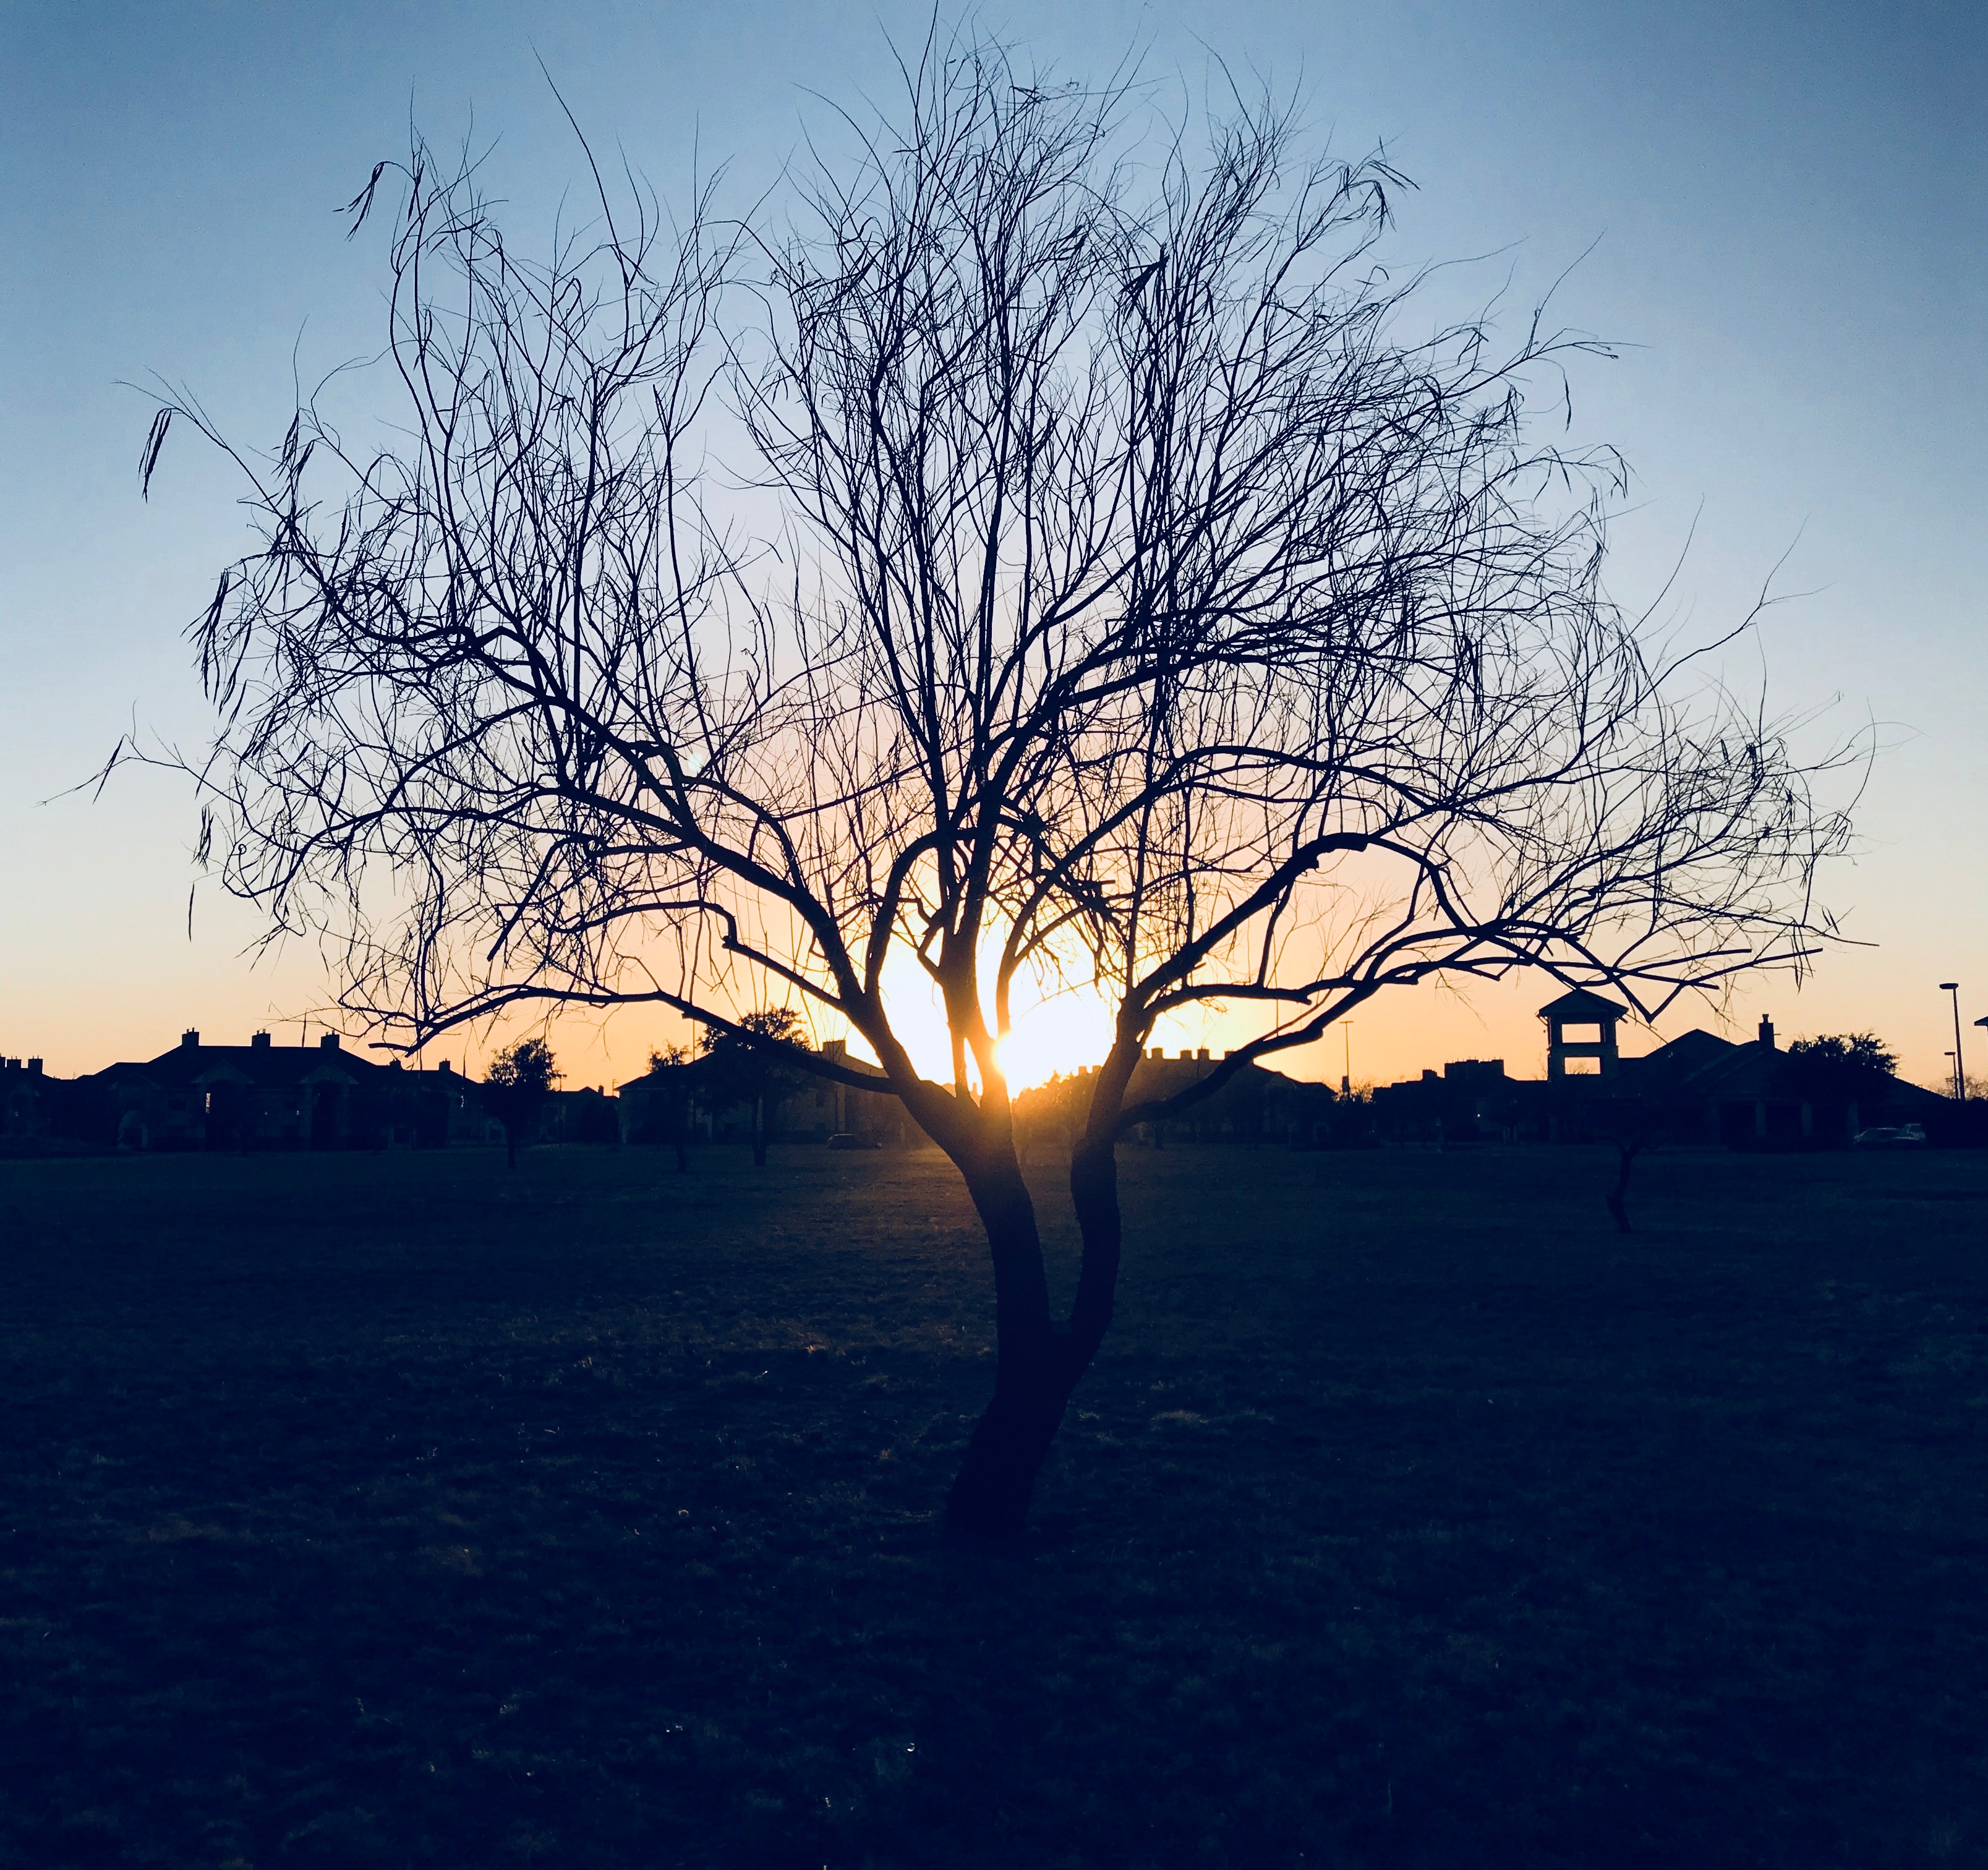
sky, tree, natural landscape, branch, nature, horizon, sunset, morning, cloud, evening, woody plant, plant, sunrise, atmosphere, sunlight, dusk, twig, winter, landscape, calm, backlighting, photography, trunk, Tints and shades, sun, night, heat, meteorological phenomenon, savanna, silhouette, afterglow